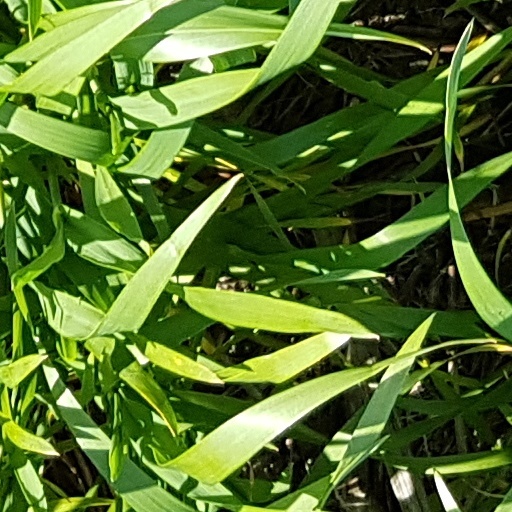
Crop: wheat